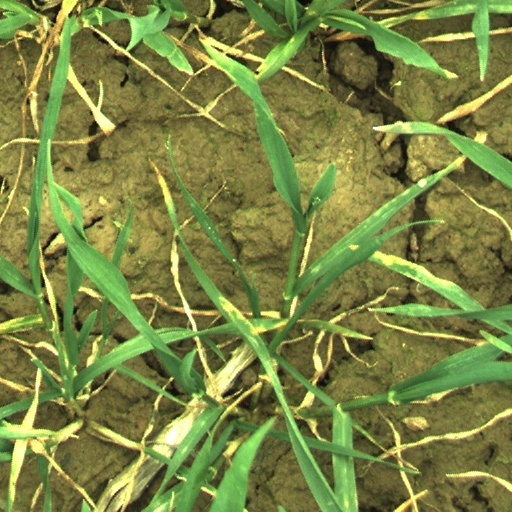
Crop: wheat